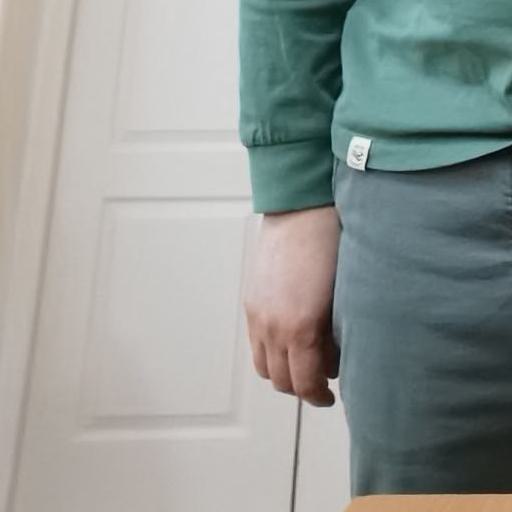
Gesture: no_gesture